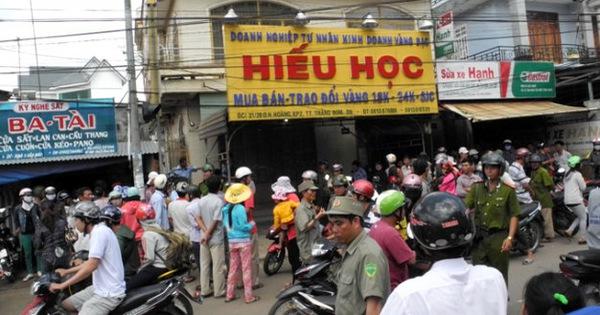
người phụ nữ đội nón rộng vành màu vàng đang đứng bên phải người đàn ông đặt tay sau lưng